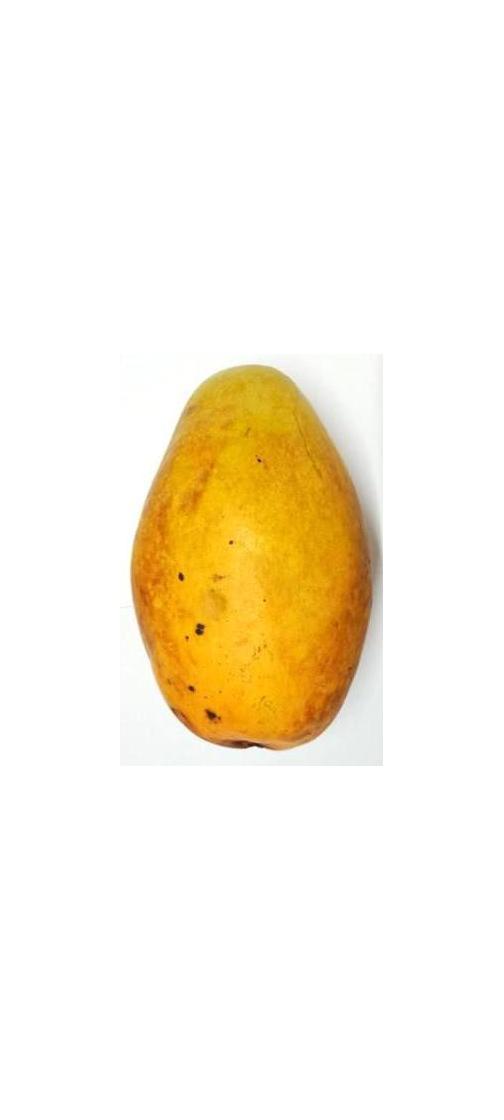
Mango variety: Bari-11